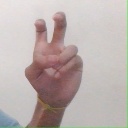
अक्षर: ई